Matariki

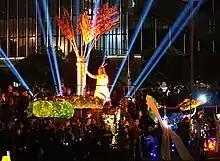
Ahi Kā festival of fire and light celebrating Matariki, Wellington, June 2018

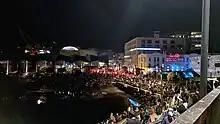
Ahi Kā festival, Wellington 2023

With the colonisation of New Zealand by Pākehā settlers in the 19th century, many traditional Māori practices began to decline. Some aspects of Matariki were incorporated into new religious traditions such as the Ringatū church, but its traditional celebration had almost ceased by the early 20th century. The last of the traditional Matariki celebrations were recorded in the 1940s. Dansey records the ceremony being still practised in the 1880s or 1890s, and gives an account of one elderly New Plymouth woman carrying on the custom on her own until her death in 1941.